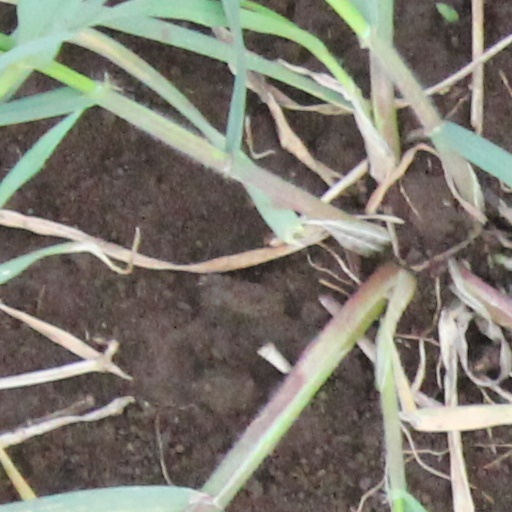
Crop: wheat